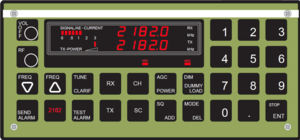
émetteur récepteur marine 1,6 à 26 MHz en USB
Le certificat restreint de radiotéléphoniste est, dans le monde une habilitation que doit posséder tout utilisateur pour manœuvrer les stations radiotéléphoniques dans les contextes de navigation maritime, fluviale ou aéronautique.
Les radiocommunications de catastrophe jouent un rôle capital déterminant à tous les stades de la gestion des catastrophes.
La fréquence 2 182 kHz ou 2,182 MHz désignée aussi par sa longueur d'onde: 137,5 mètres est la fréquence internationale de détresse et d'appel en radiotéléphonie sur ondes hectométrique pour les stations du service maritime. Cette bande marine est comprise entre 1 605 kHz et 4 000 kHz en plusieurs sous bandes. Appelée aussi « bande chalutier », cette bande est utilisée pour les radiocommunications maritimes en bande latérale supérieure USB avec une portée d'exploitation inférieure à 600 km.
Les radiocommunications aéronautiques sont dans des bandes de fréquences du spectre radioélectrique, réservée à l'aéronautique par des traités internationaux. Elles sont utilisées pour les communications entre les pilotes et le personnel des stations au sol. Elle permet de transmettre des clairances et des informations importantes pour la sécurité de la circulation aérienne et l'efficacité de la gestion du trafic aérien.
Les instruments de bord servent à présenter à l'équipage technique toutes les informations utiles au pilotage et au fonctionnement de l'aéronef, à la navigation et aux communications avec les autres aéronefs et le contrôle aérien :